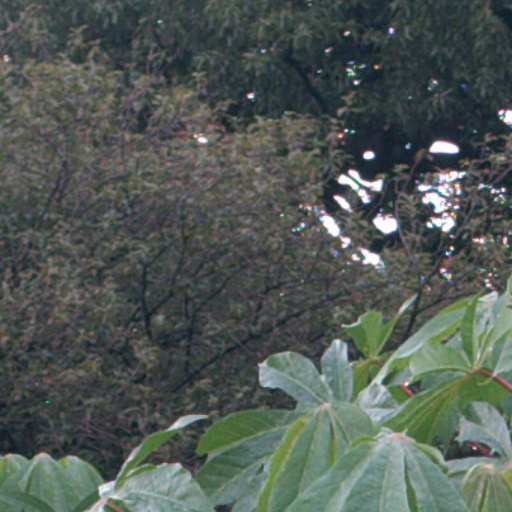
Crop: cassava